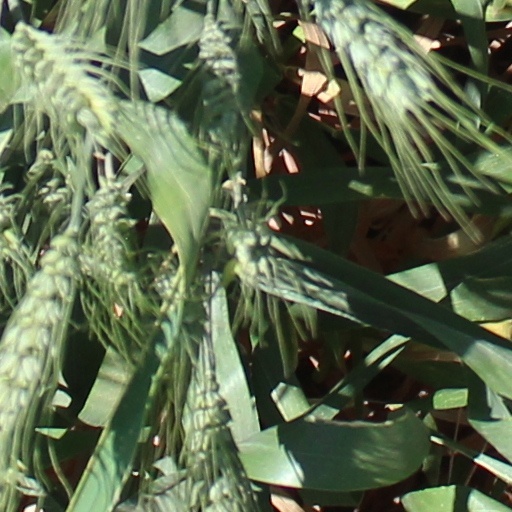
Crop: wheat